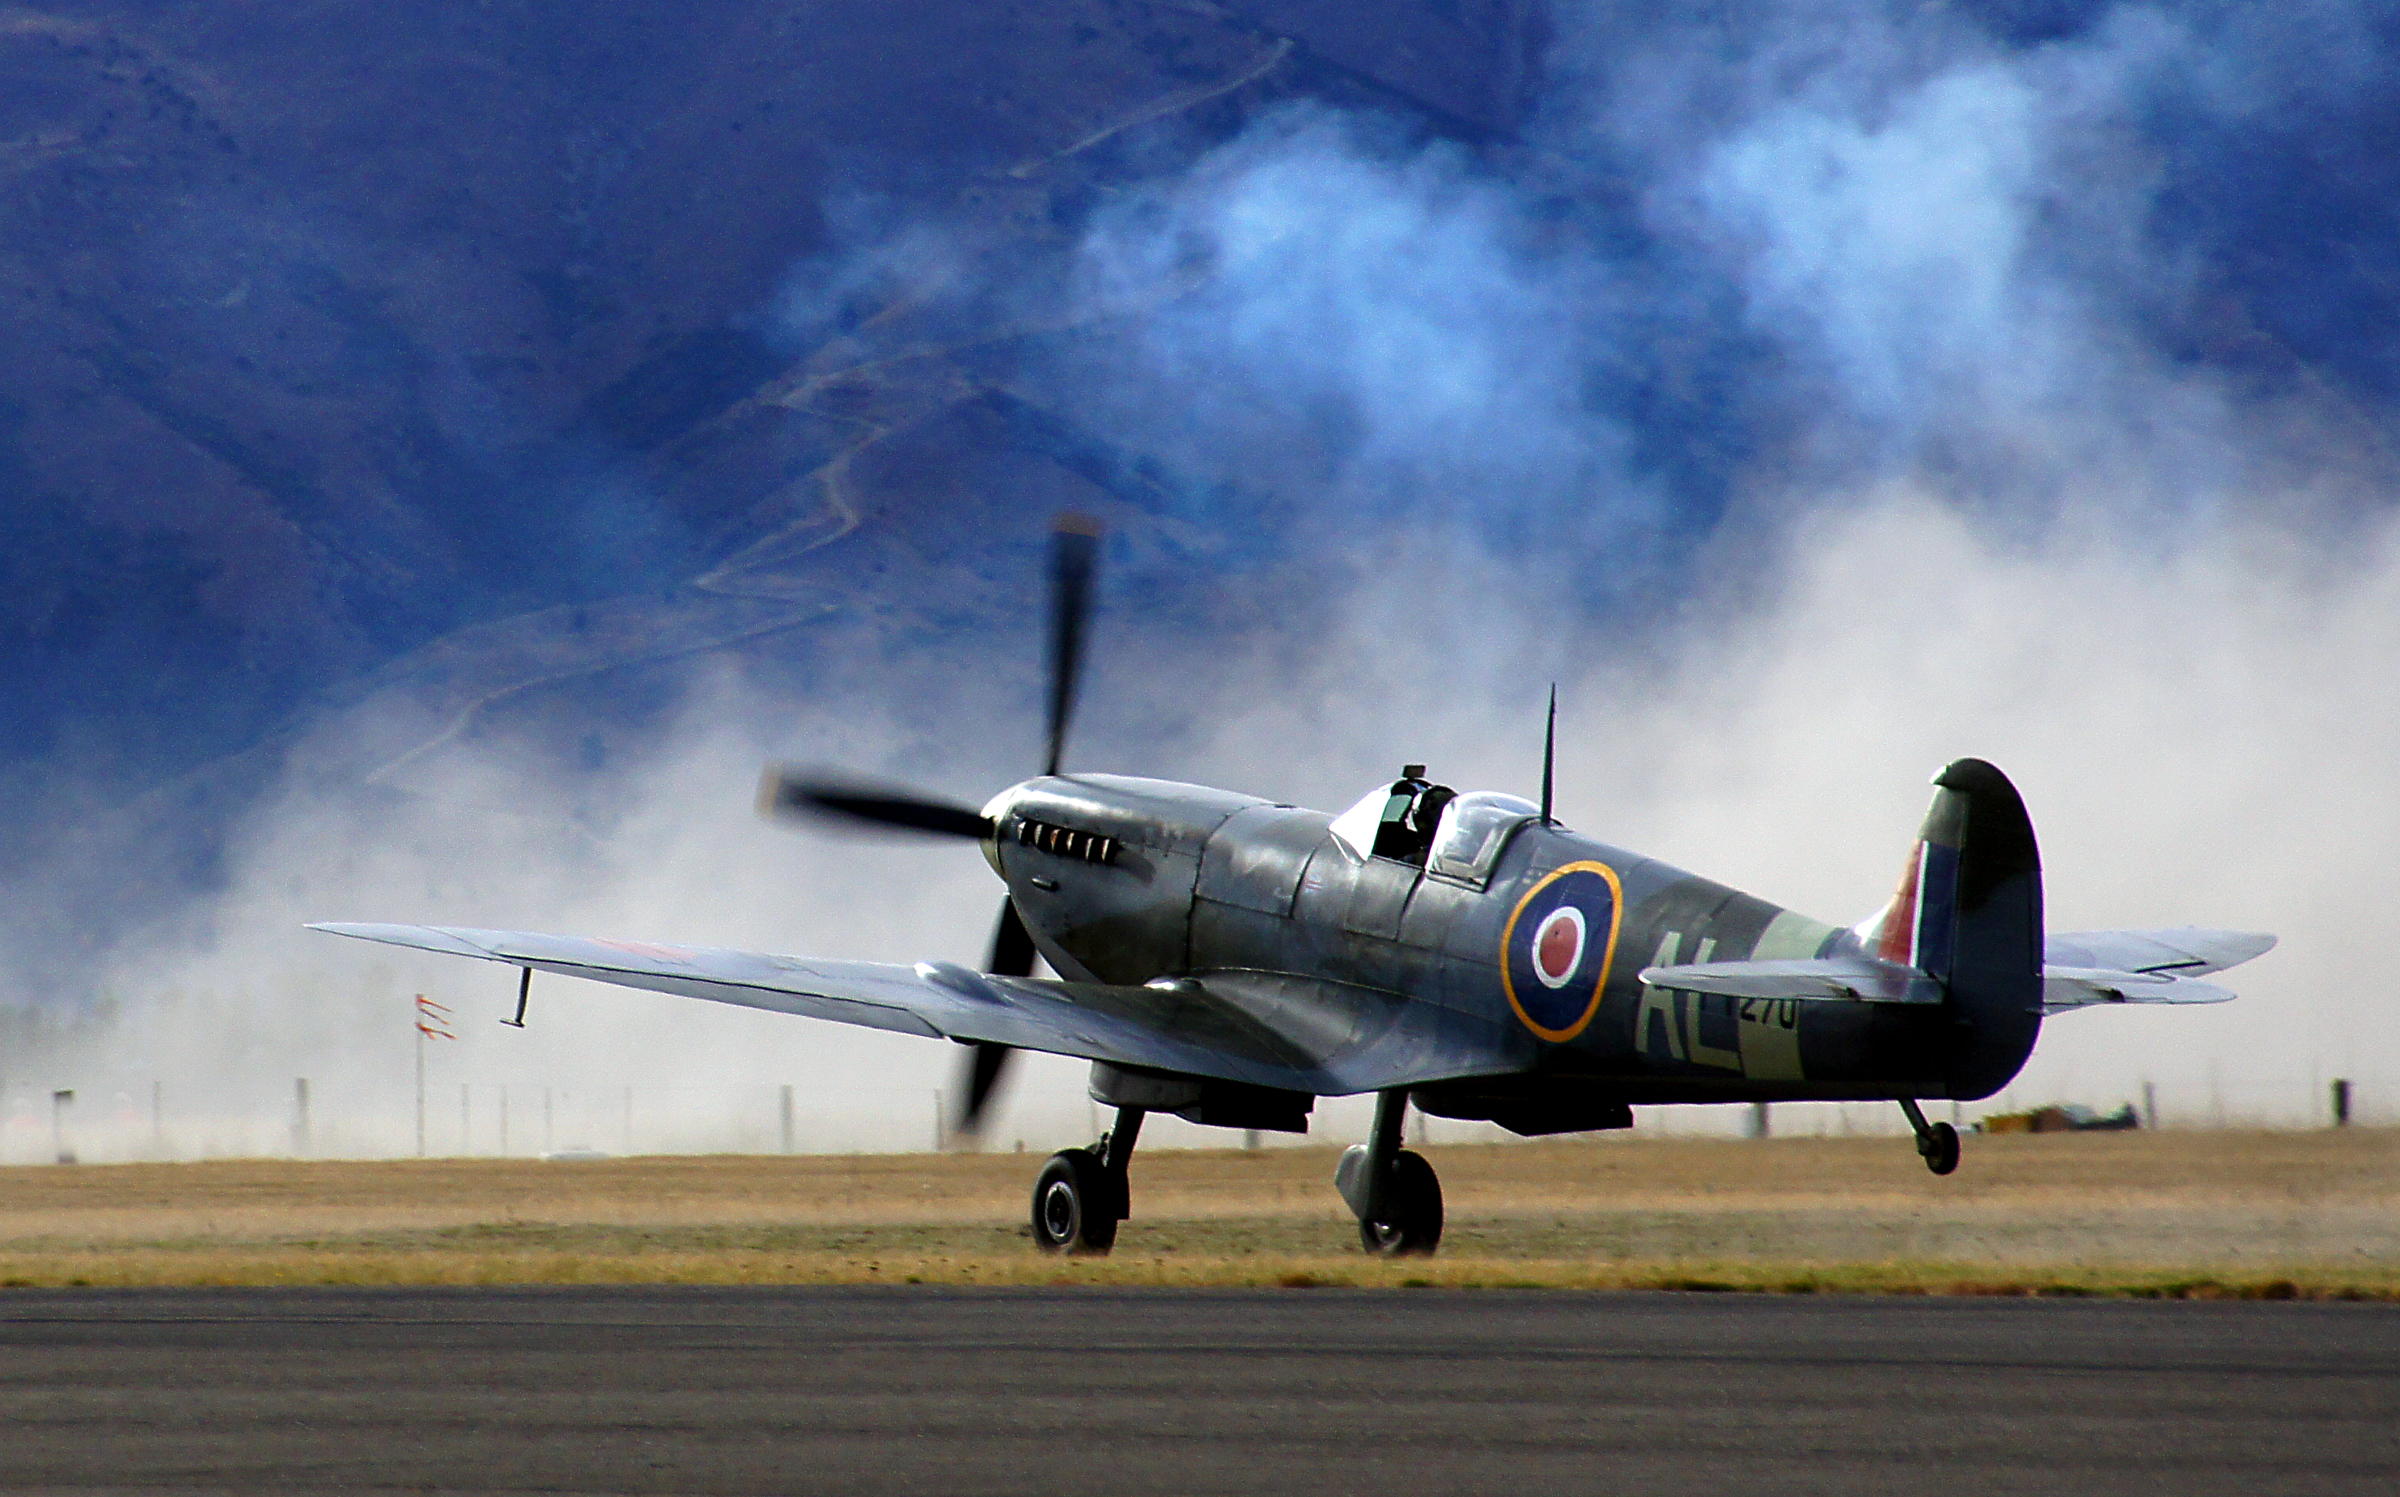
airplane, aircraft, vehicle, aviation, flight, warbirds, fighteraircraft, rnzaf, sonydslra580, spitfire, warbirdsoverwanaka204, raf, 18270mmf3563pzd, air show, air force, fighter aircraft, military aircraft, atmosphere of earth, aircraft engine, propeller driven aircraft, vought f4u corsair, supermarine spitfire